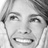
Emotion: happy